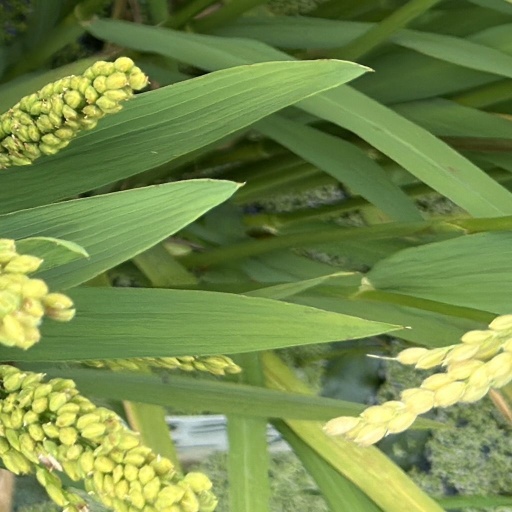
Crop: rice